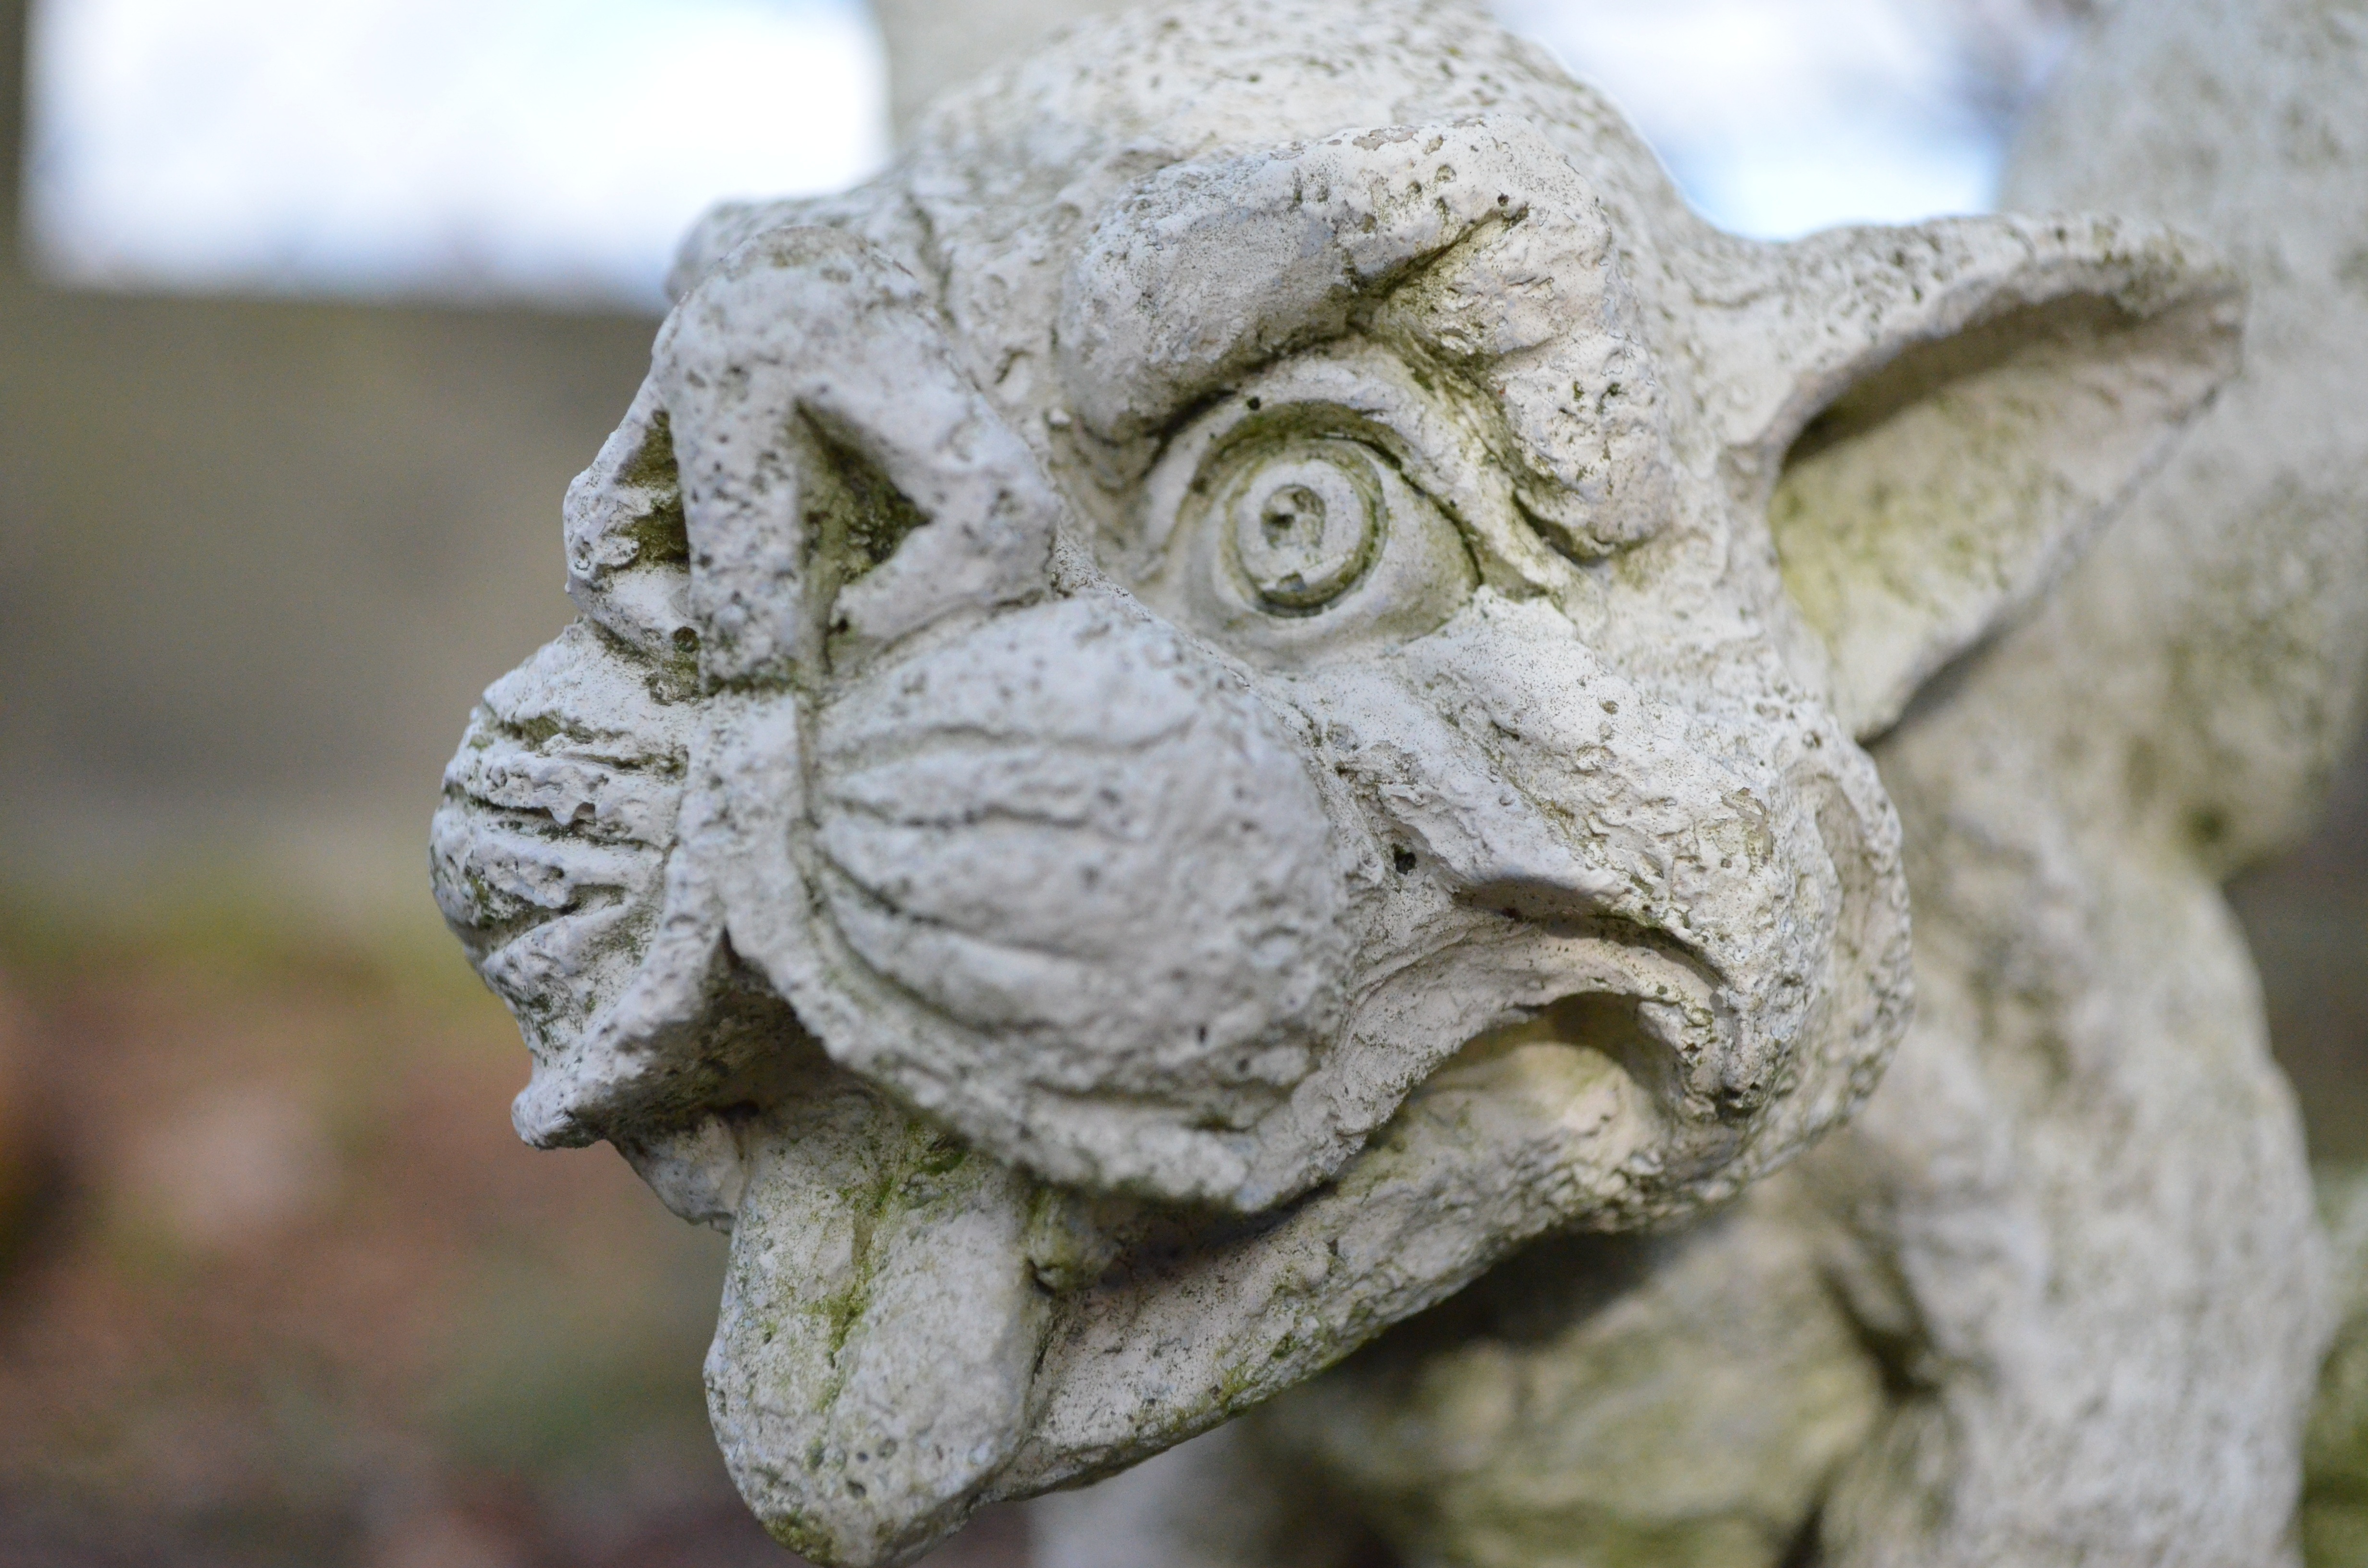
rock, flower, monument, statue, close up, gargoyle, sculpture, art, head, carving, stone figure, macro photography, stone carving, garden statue, ancient history